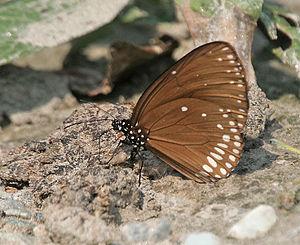
Euploea est un genre de lépidoptères appartenant à la famille des Nymphalidae, à la sous-famille des Danainae et à la tribu des Danaini.